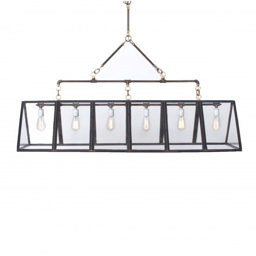
industry is a perfect geometric light fixture for any vintage room .